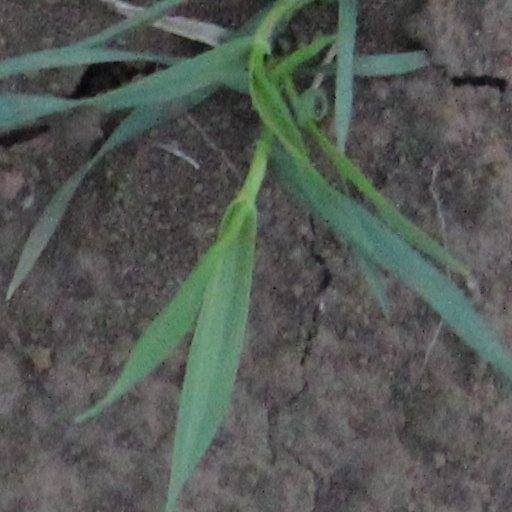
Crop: wheat